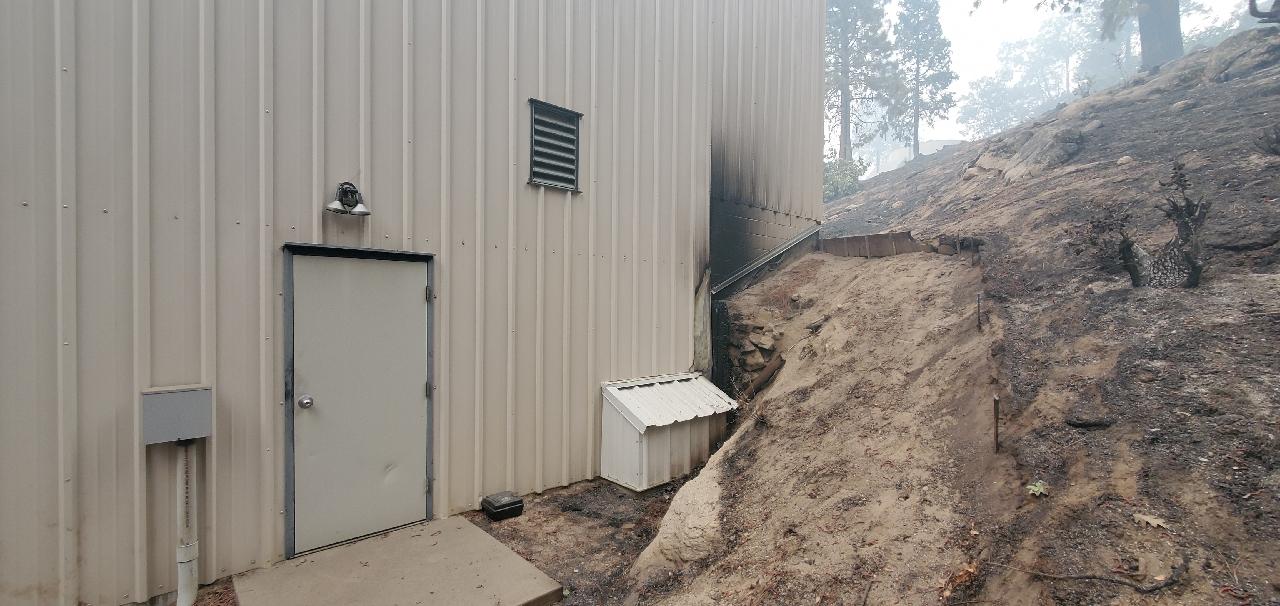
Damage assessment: affected